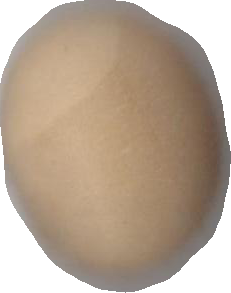
Variety: Grobogan